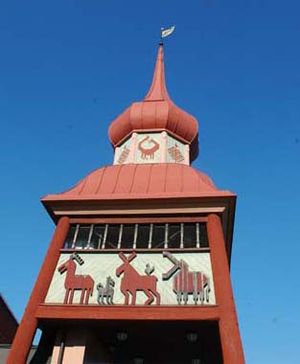
Jamtli
Løgformet kuppel over Jamtlis indgang
Jamtli er et frilandsmuseum i Östersund i Jämtlands län, som etableredes i 1912. Museet er et frilandsområde med kulturhistoriske bygninger og miljøer og et indendørs museum med både faste og særlige udstillinger. Som det første museum i Sverige begyndte Jamtli i 1984 at arbejde med "levende historie": Aktører flyttede ind i miljøerne og levede hverdagslivet, som det var i tidligere tider. Projektet fik navnet Jamtli Historieland i 1986. Satsningen har medvirket til, at museet i dag er et af länets mest populære turistmål, især blandt børnefamilier. Jamtli har vundet en del priser de seneste år, med Barnens Turistpris 2006 som den seneste.